Lewisham Sewage Aqueduct

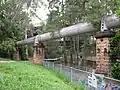

Lewisham Sewage Aqueduct is a heritage-listed sewage aqueduct in Gadigal Reserve, adjacent to 5 Grosvenor Crescent, Summer Hill, Inner West Council, Sydney, New South Wales, Australia. It was designed by Sewerage Construction Branch and Department of Public Works and built in 1900. The property is owned by Sydney Water. It was added to the New South Wales State Heritage Register on 18 November 1999.